Xtabay

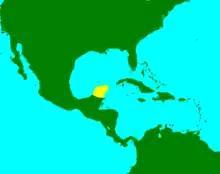
Location of the Yucatán Peninsula

Two equally beautiful women, Xkeban and Utz-colel, lived in a village or pueblo in the Yucatán Peninsula. Sometimes the women are said to be sisters. Xkeban was treated poorly by her community for her promiscuous behavior while Utz-colel was considered virtuous for remaining celibate. The people of the village planned to exile Xkeban, but they decided to allow her to remain in order to further humiliate her. Despite her ill treatment, Xkeban tended to the poor, sick, and animals in need. In contrast to Xkeban, Utz-colel was cold-hearted and believed she was superior to those around her, especially those socially below her. The townspeople adored Utz-colel because of her celibacy and overlooked her cruelty.